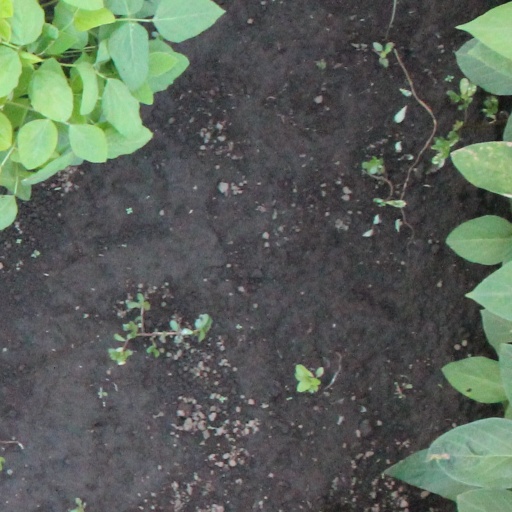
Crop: soybean